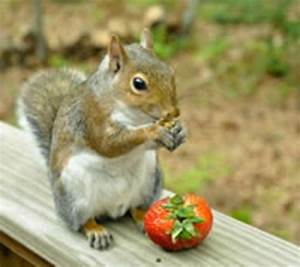
Label: scoiattolo